Julie M. Weise

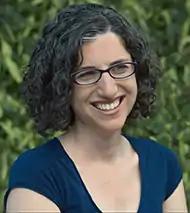

Julie Meira Weise is an American historian. She is an associate professor of history at the University of Oregon. After graduating from Yale University, Weise taught at California State University, Long Beach for four years before accepting a placement at the University of Oregon.